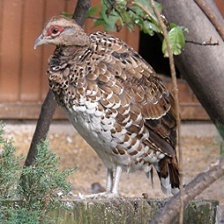
Species: ELLIOTS  PHEASANT
Scientific name: SYRMATICUS ELLIOTI